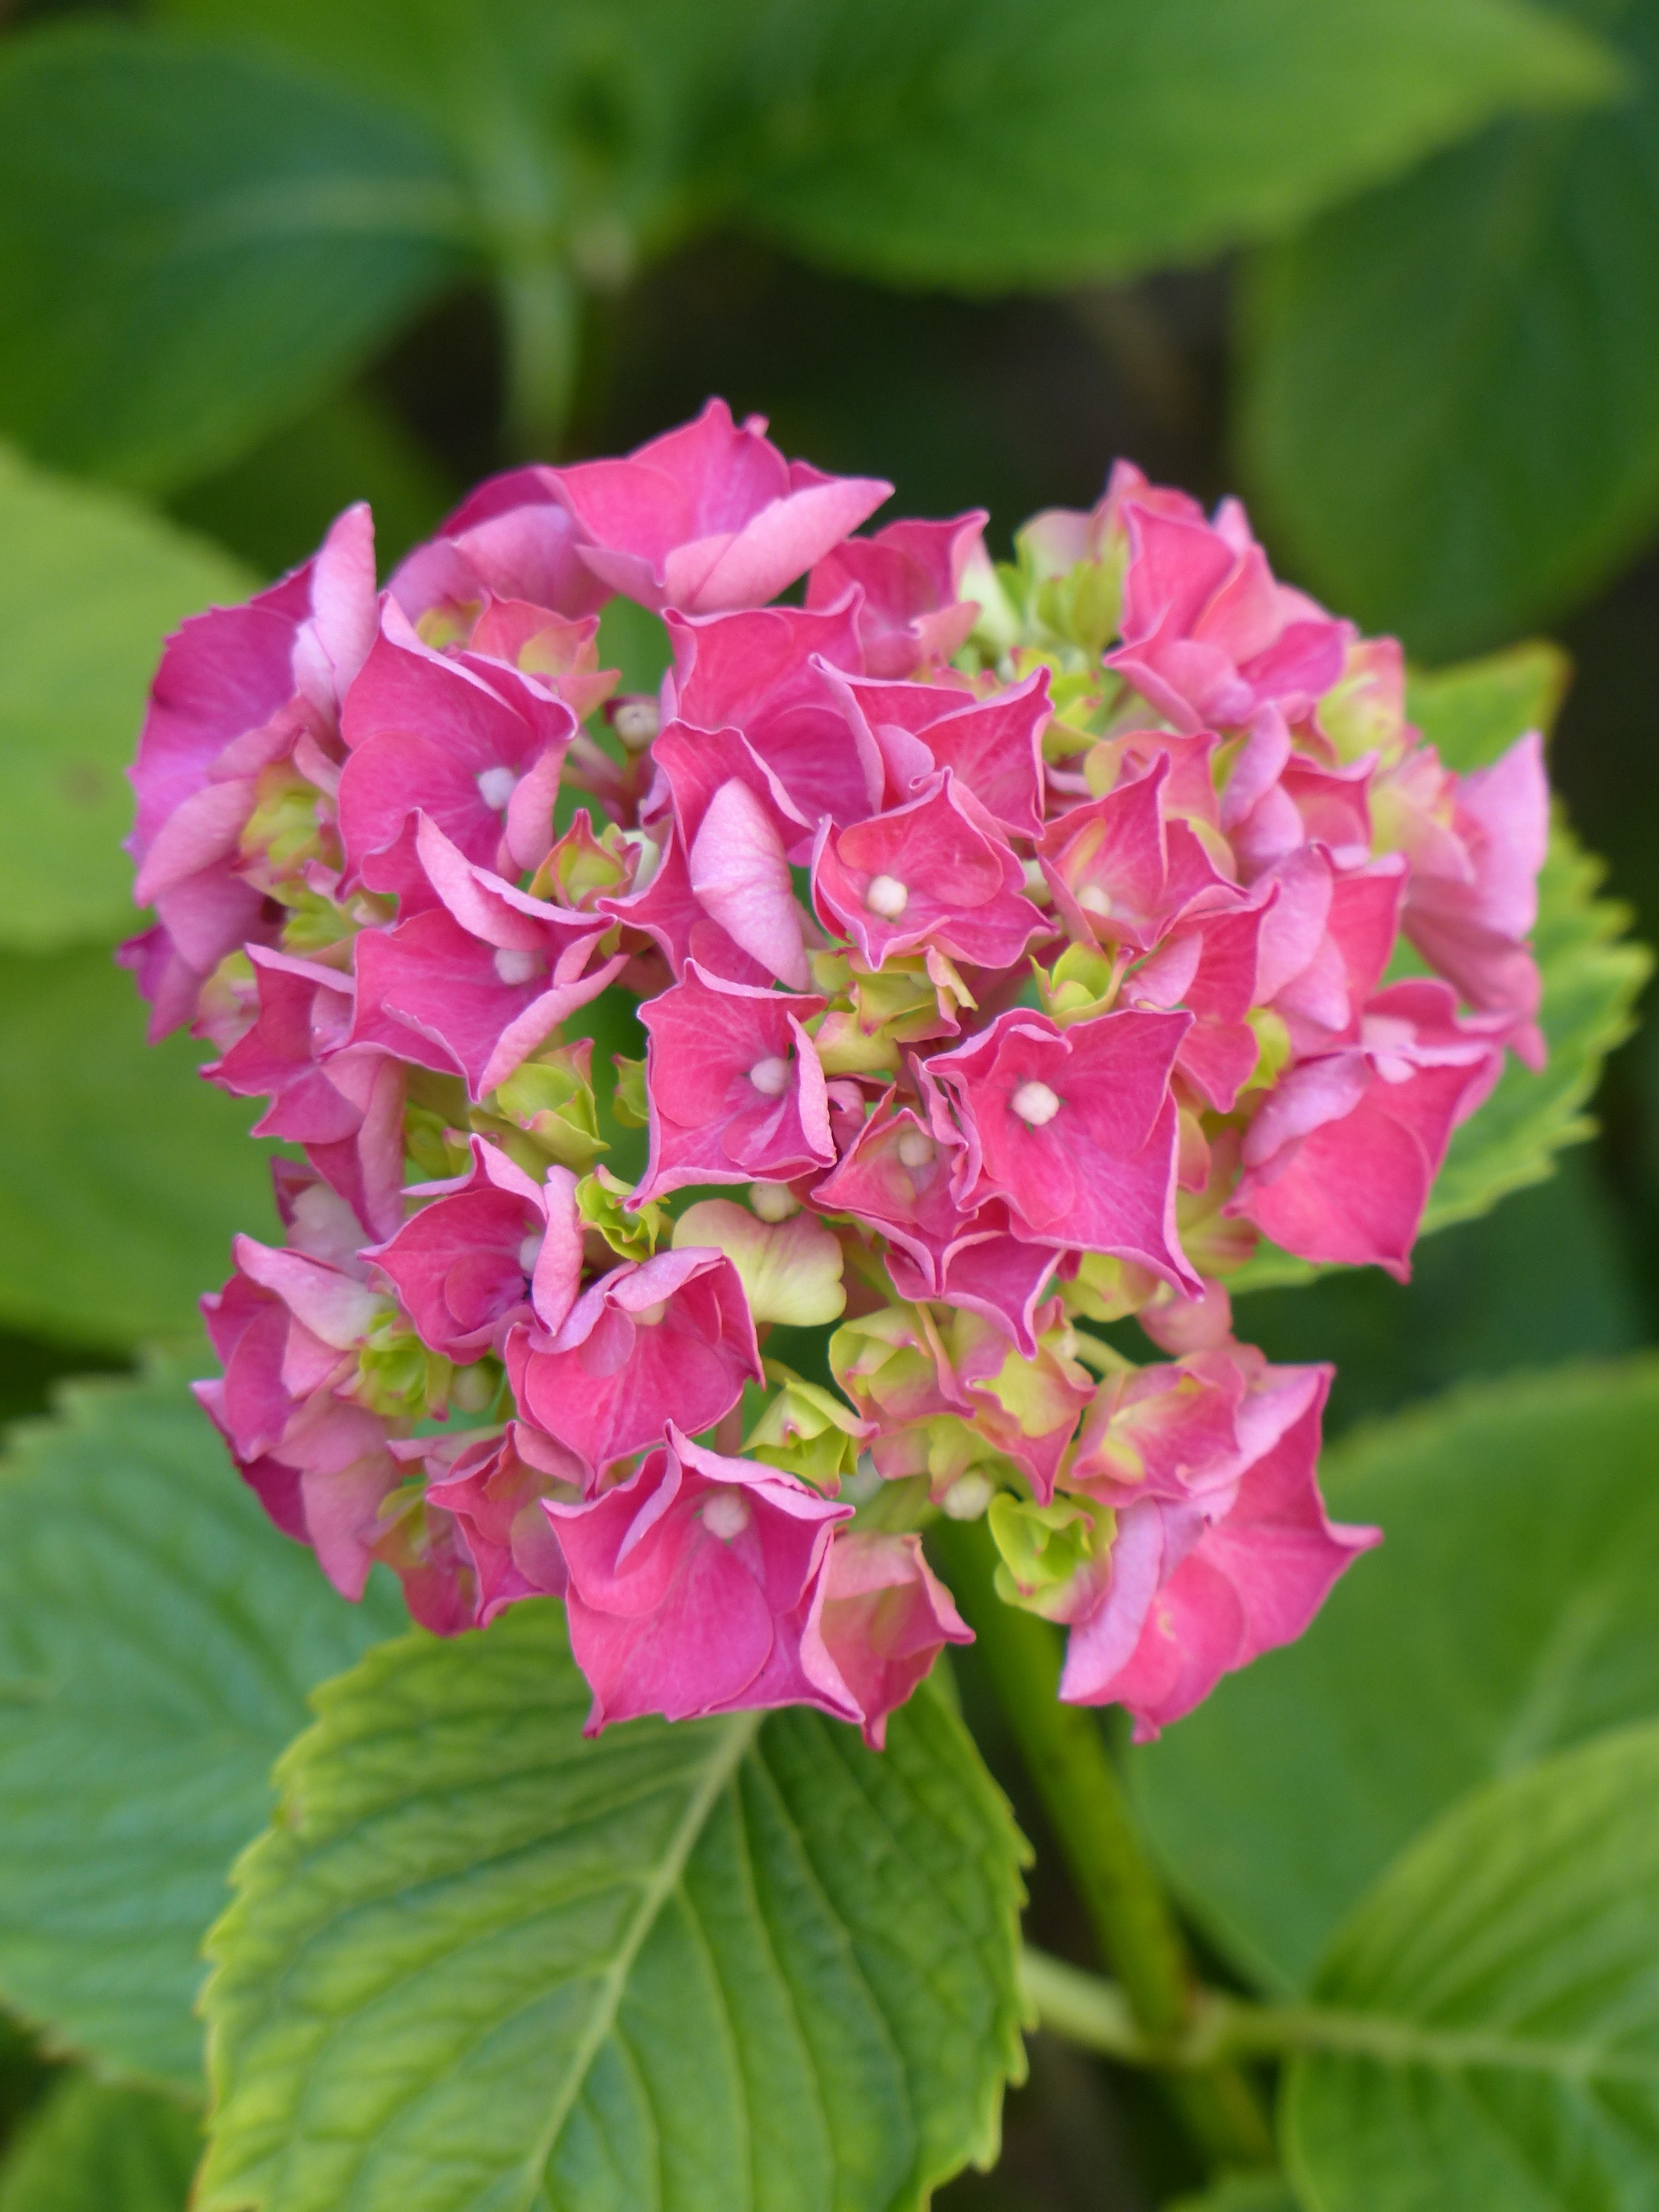
blossom, plant, leaf, flower, petal, bloom, botany, pink, flora, hydrangea, shrub, flower garden, ornamental shrub, flowering plant, hydrangeaceae, cornales, annual plant, land plant, hydrangea serrata, bale stock, hydrangea macrophyll